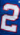
Number: 2